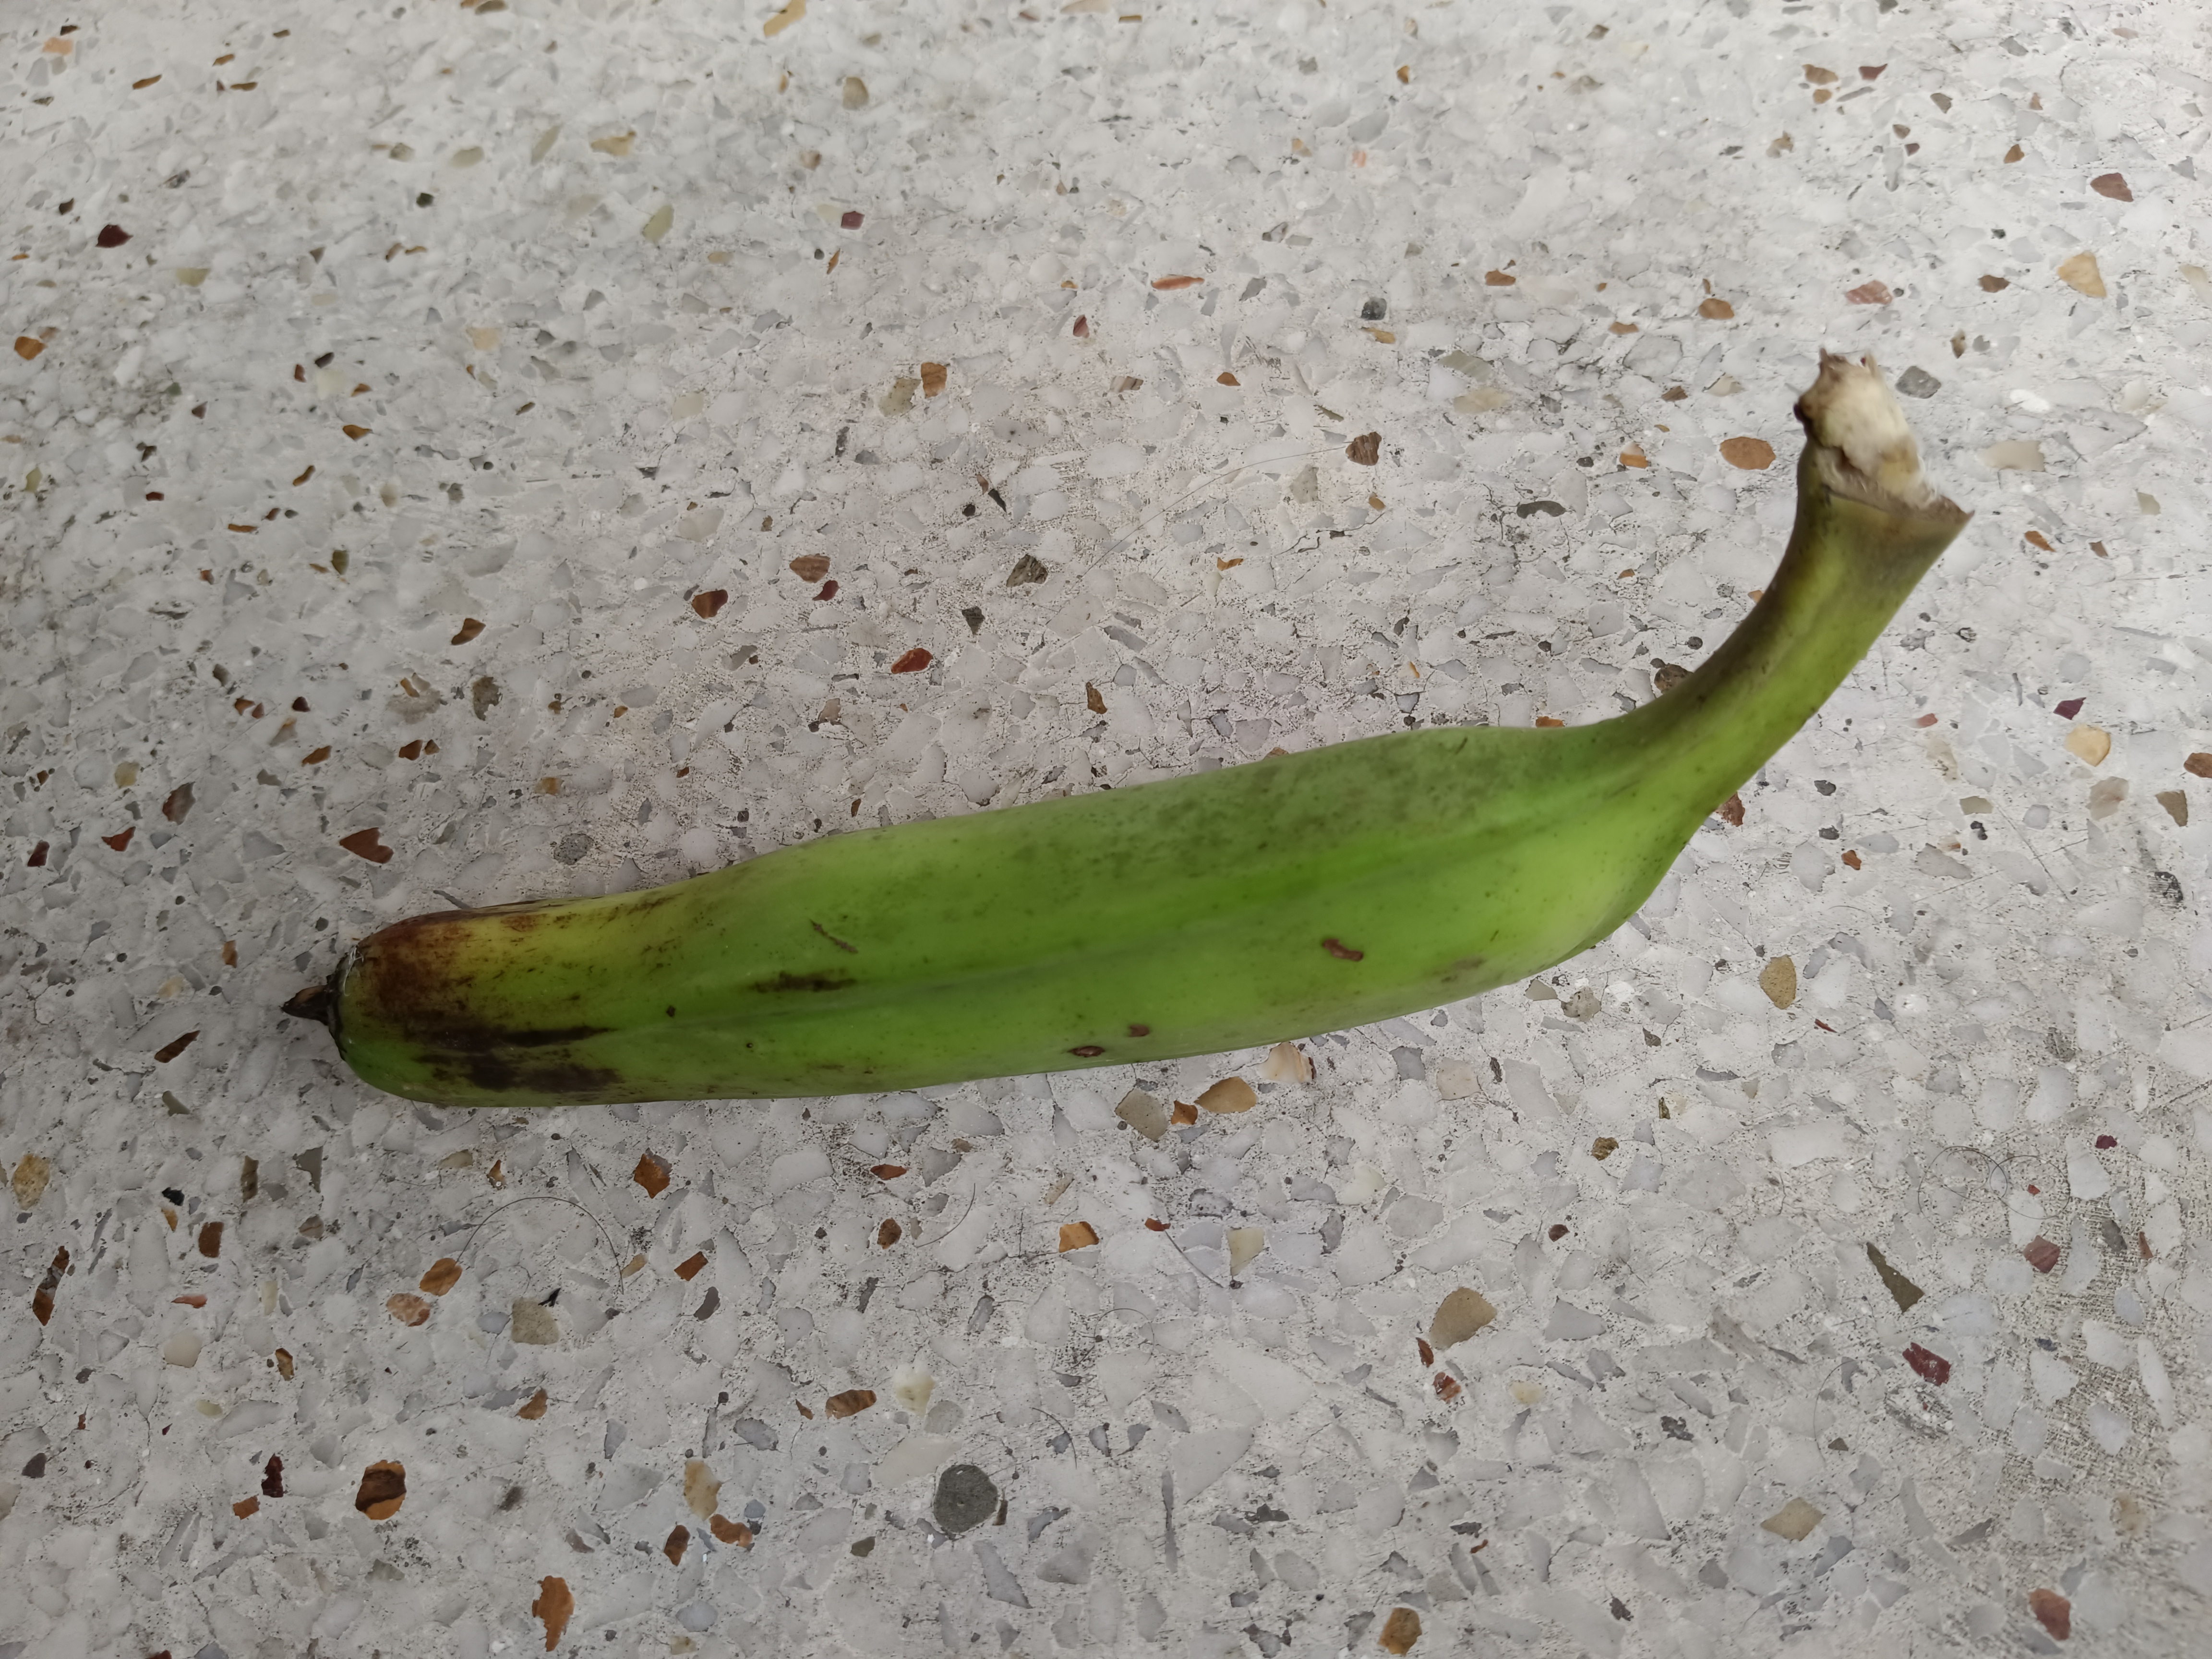
Banana variety: Anaji